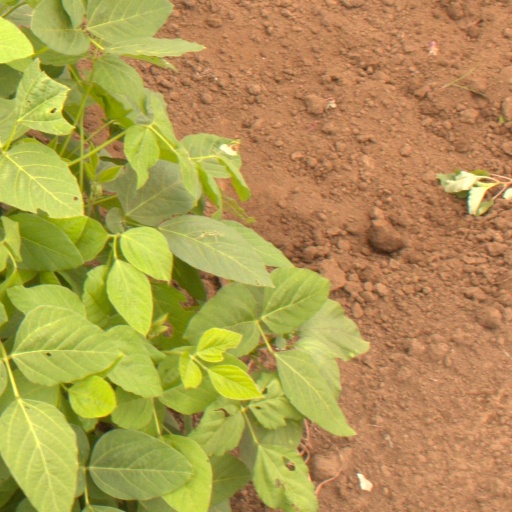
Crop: soybean